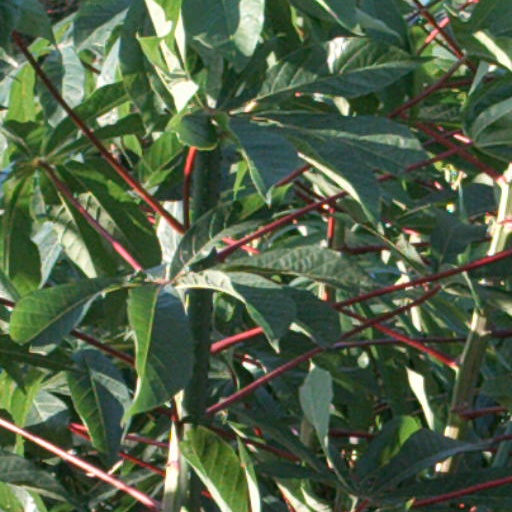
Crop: cassava